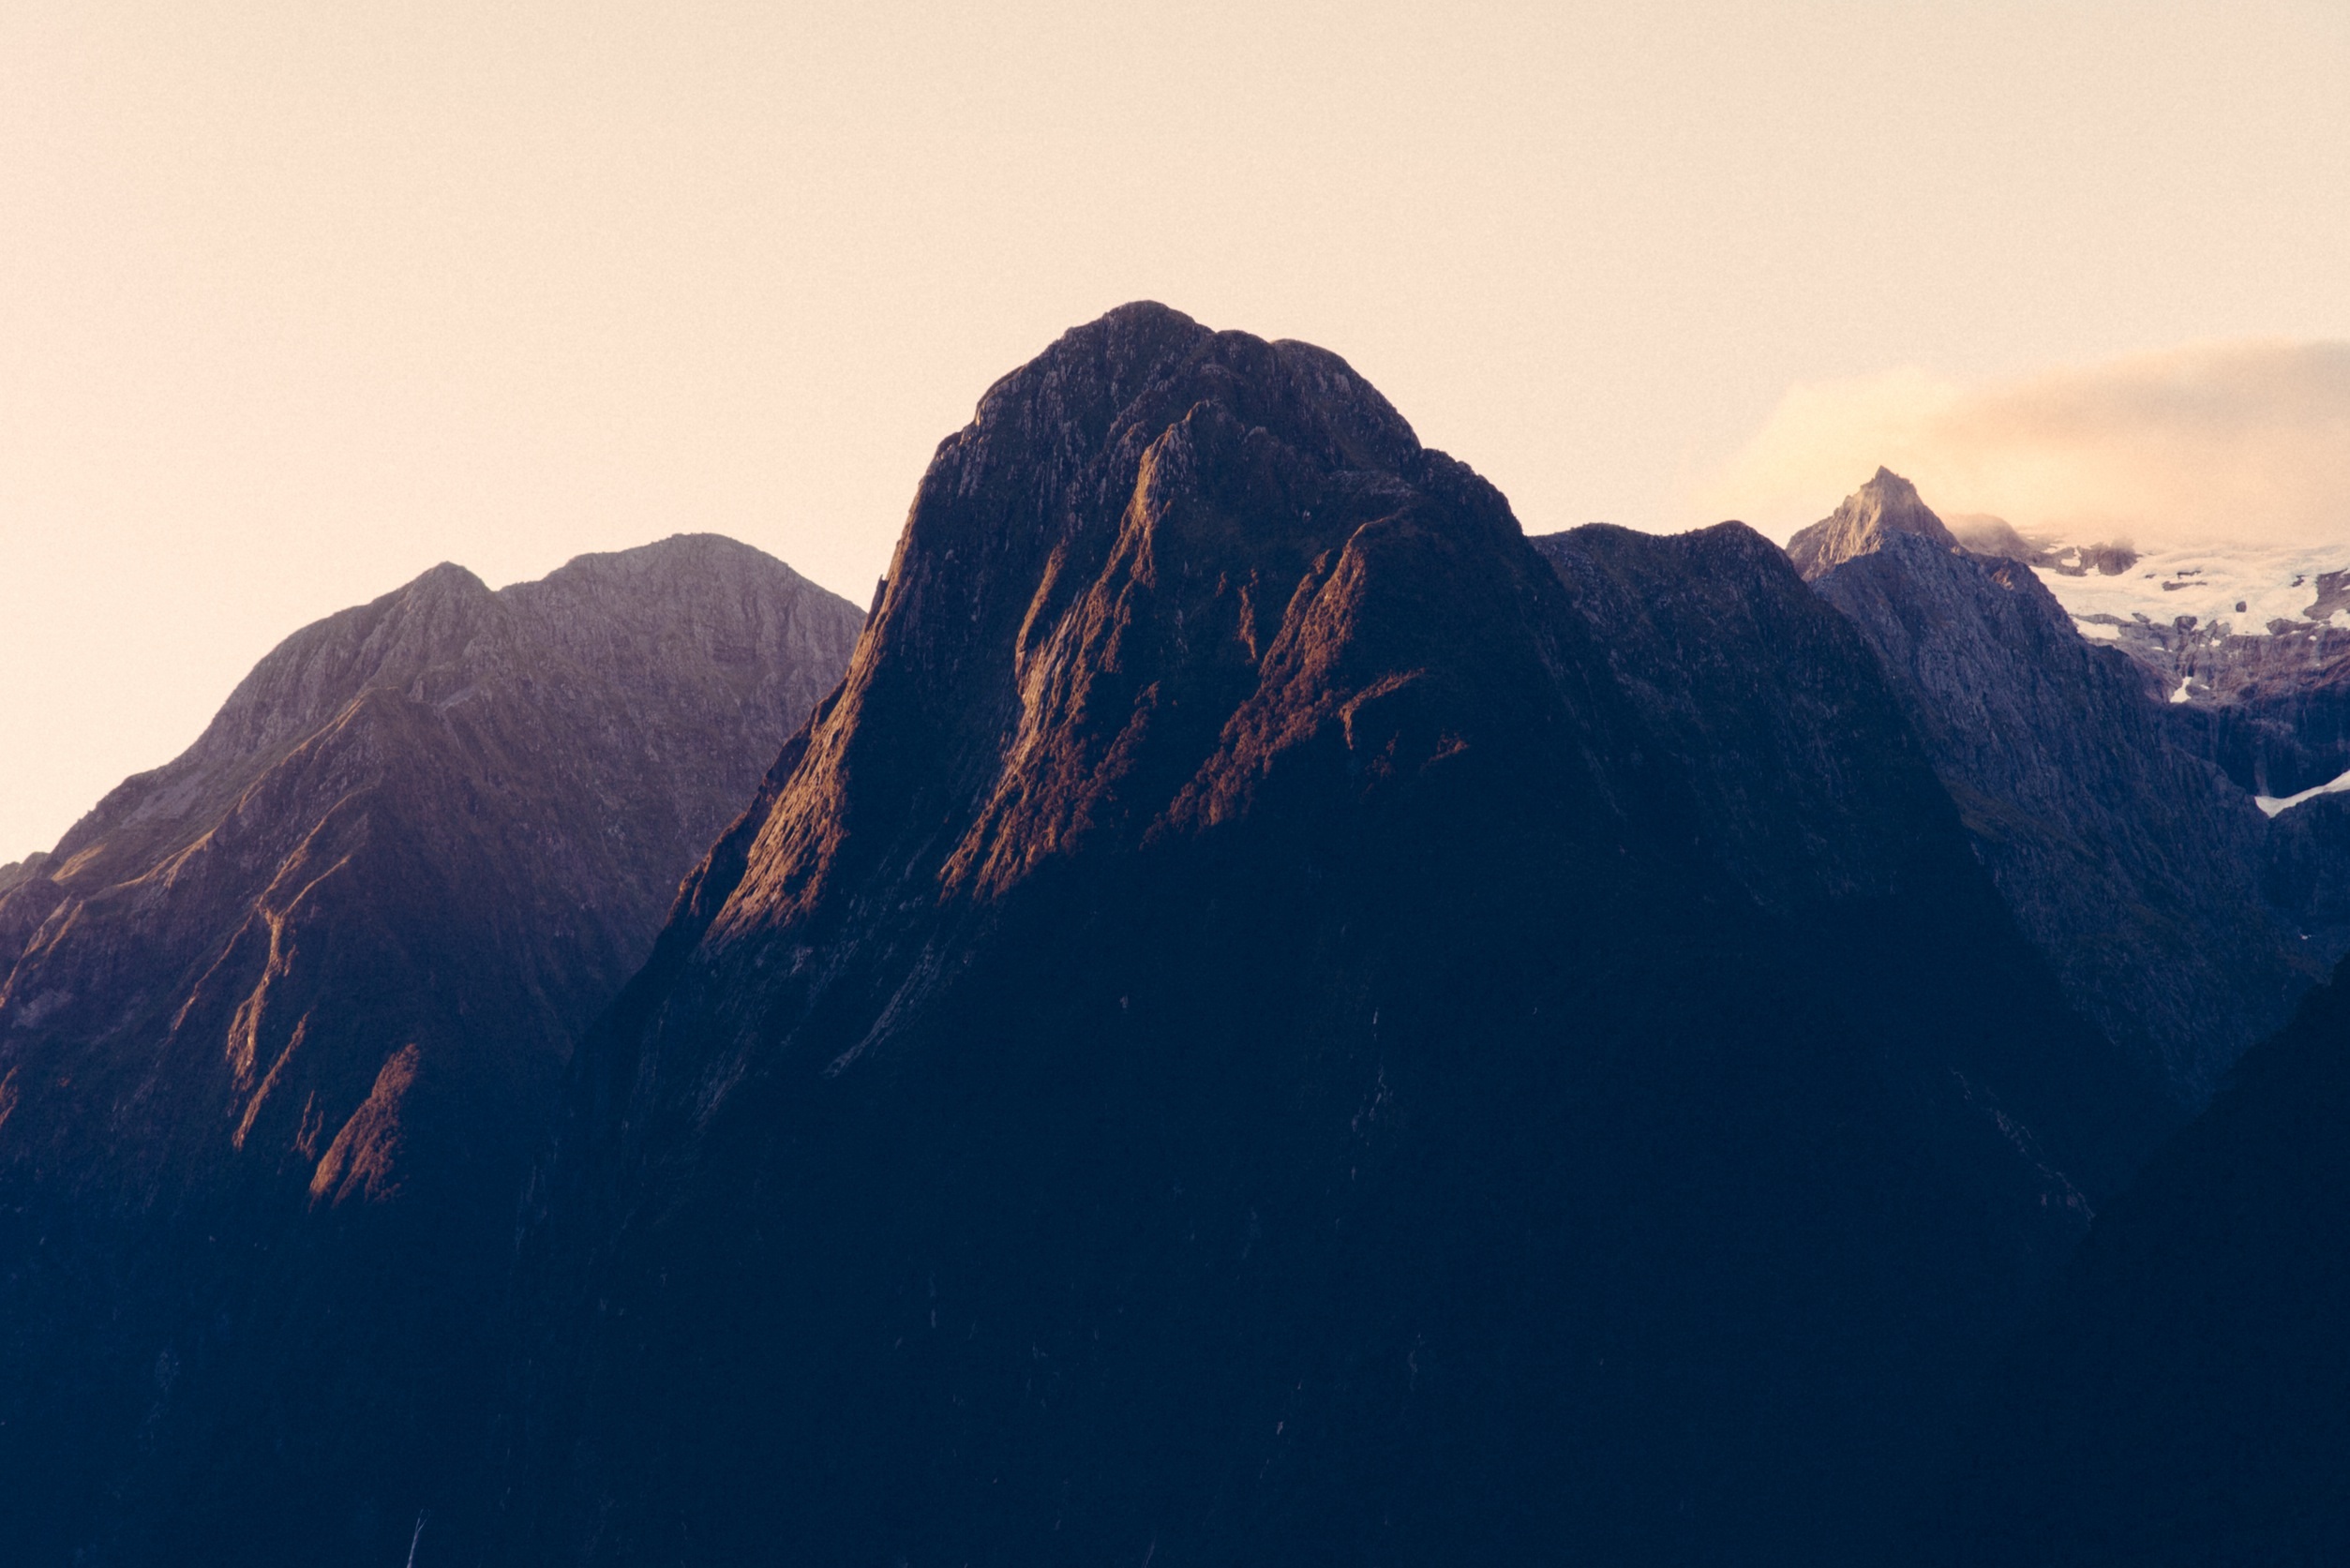
landscape, nature, outdoor, rock, horizon, mountain, cloud, sky, sun, sunrise, hiking, hill, adventure, view, dawn, mountain range, summer, travel, high, climbing, freedom, tourism, terrain, ridge, summit, clouds, mountains, alps, peaks, active, landform, geographical feature, atmospheric phenomenon, mountainous landforms